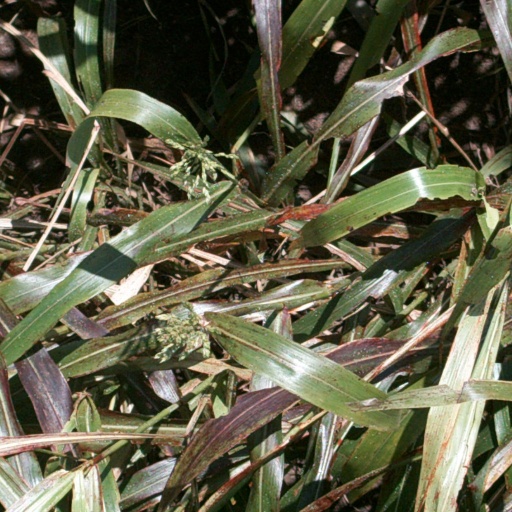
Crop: sorghum